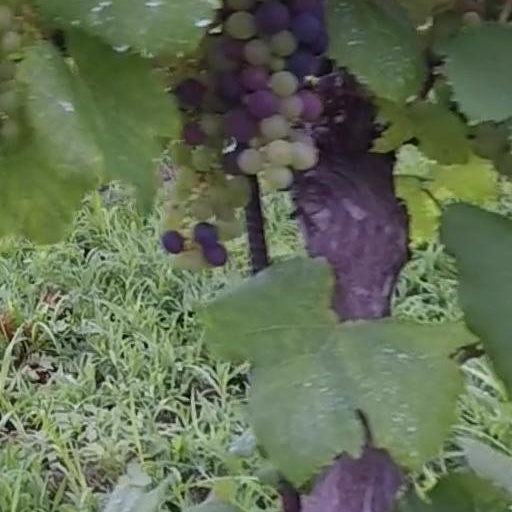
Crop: grape